German occupation of Belgium during World War I

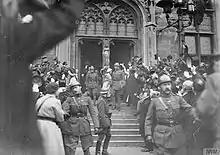
King Albert I cheered by crowds in Ghent during its liberation in October 1918

Public opposition to the German occupiers was heavily repressed. Displays of patriotism, such as singing the national anthem, "La Brabançonne", or celebrating Belgian National Day were banned and those breaking the rules risked strict prison sentences. Newspapers, books and mail were all tightly censored and regulated. Numerous high-profile Belgian figures, including Adolphe Max, the mayor of Brussels, and the historian Henri Pirenne, were imprisoned in Germany as hostages. The aftermath of the Battle of Verdun in 1916 marked a turning point in the occupation and was followed by more repressive measures by the administration, including the deportation of workers to Germany.